Prospect Park Water Tower

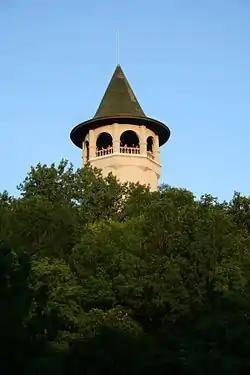
The Prospect Park Water Tower overlooking Tower Hill Park

The Prospect Park Water Tower -- sometimes referred to as the Witch's Hat but known locally as Tower Hill Tower or just The Tower -- is a historic water tower in the Prospect Park neighborhood of Southeast Minneapolis, Minnesota, United States. It was built in 1913-1914 on Tower Hill Park, a hilltop park established in 1906. The water tower has become the neighborhood's architectural mascot for its singular design by Frederick William Cappelen. The tower is purported to be the inspiration for Bob Dylan's song "All Along the Watchtower," as the tower was clearly visible from Dylan's home in nearby Dinkytown. Standing at nearly 1,000 feet above sea level, the tower has the distinction of occupying one of the highest spots in the Twin Cities. With its thick concrete shaft, open-air belvedere, and steeply pitched, green-tile roof, the water tower looms over a small pump house on the northwest edge of the park, a set of tennis courts on the southwest side of the park, and the curvilinear streets of the adjacent neighborhood.